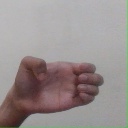
अक्षर: ख